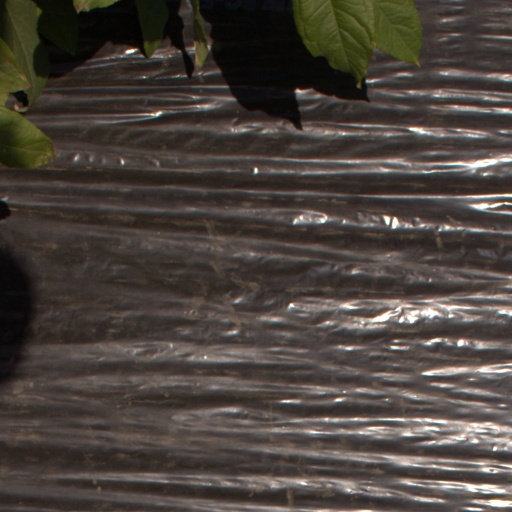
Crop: Jerusalem artichoke